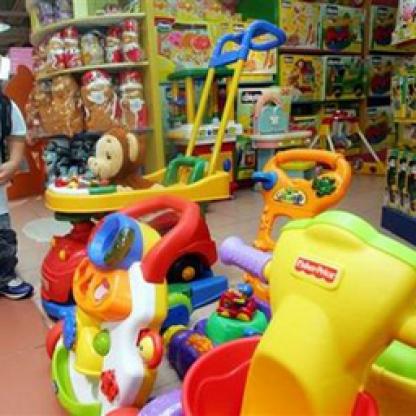
Scene: Indoor